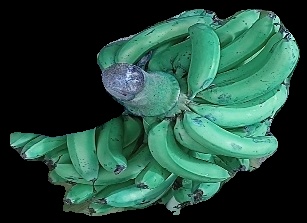
Variety: pachbale
Grade: grade3